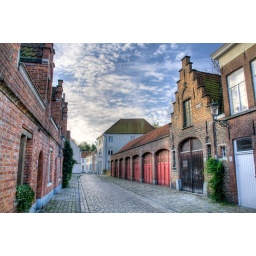
Bruges street under a winter sky